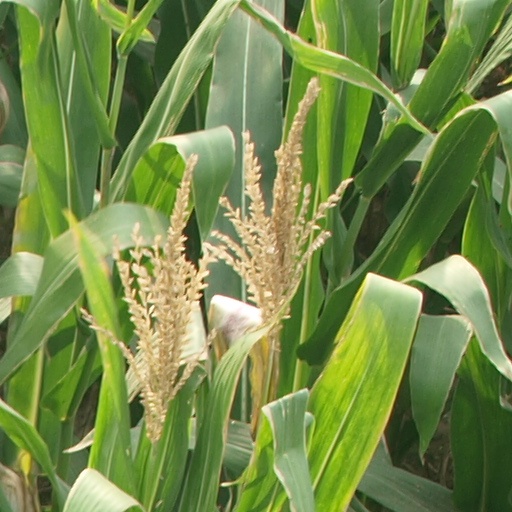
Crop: maize; corn